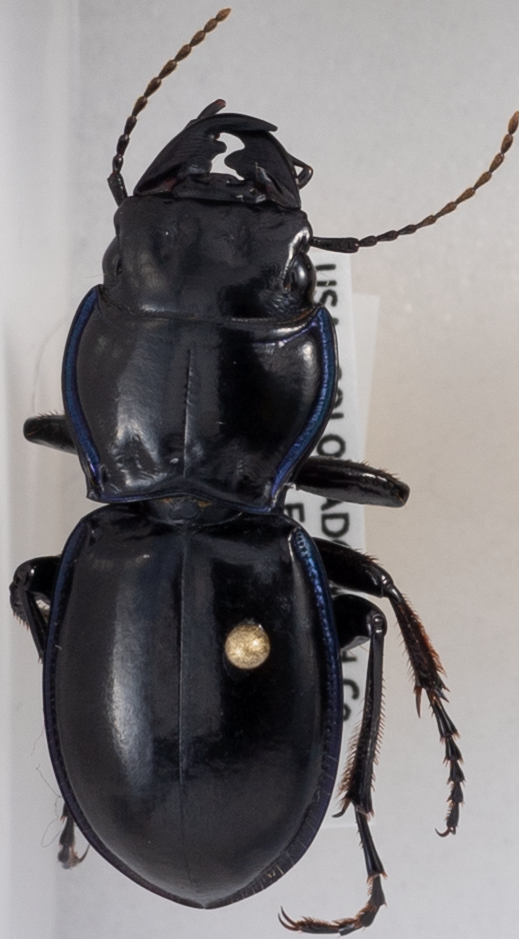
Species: Pasimachus elongatus
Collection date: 2020-09-16
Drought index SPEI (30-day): -0.71
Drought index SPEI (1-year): -1.01
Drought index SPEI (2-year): -0.17